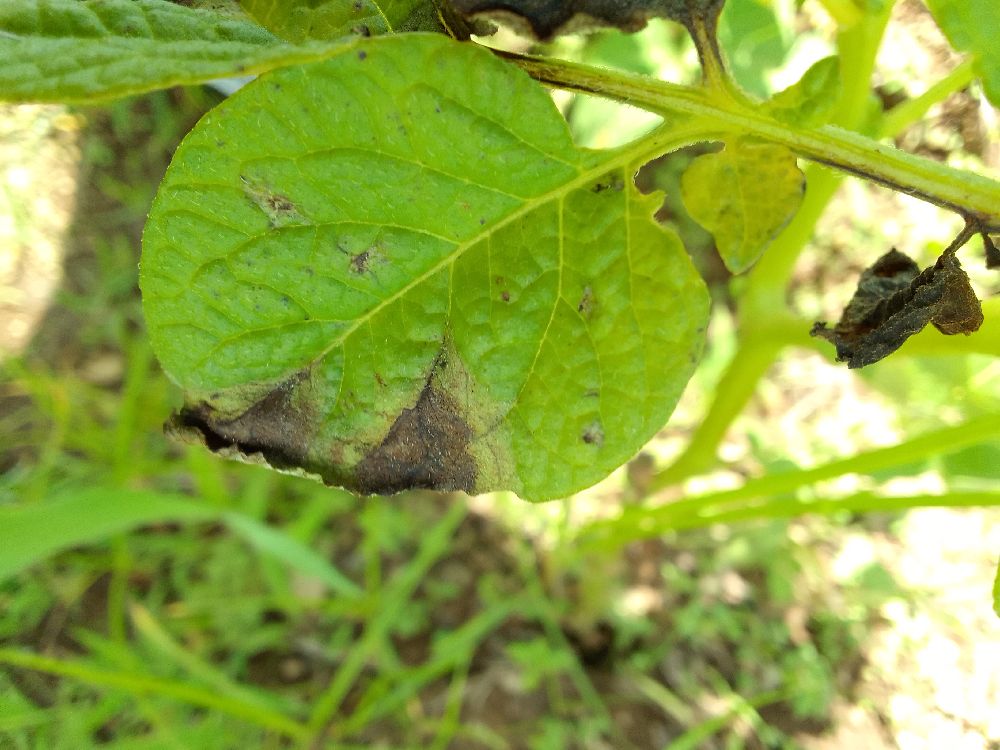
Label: Late blight